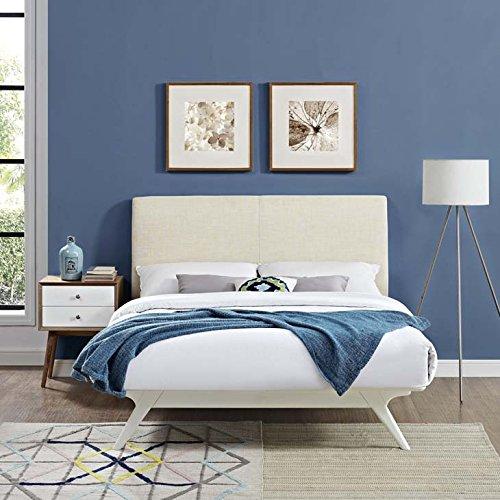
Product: Modway Tracy Mid-Century Modern Wood Platform Queen Size Bed in White Beige
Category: Home & Kitchen | Furniture | Bedroom Furniture | Beds, Frames & Bases | Beds
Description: BED MEASUREMENTS - Elevate your bedroom style with the polyester fabric headboard and open design of this low profile platform bed.
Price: $64.99
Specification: ProductDimensions:84x59x43inches|ItemWeight:181pounds|ShippingWeight:241pounds|Manufacturer:ModwayInc.|ASIN:B0746J79WF|Itemmodelnumber:MOD-5766-WHI-BEI